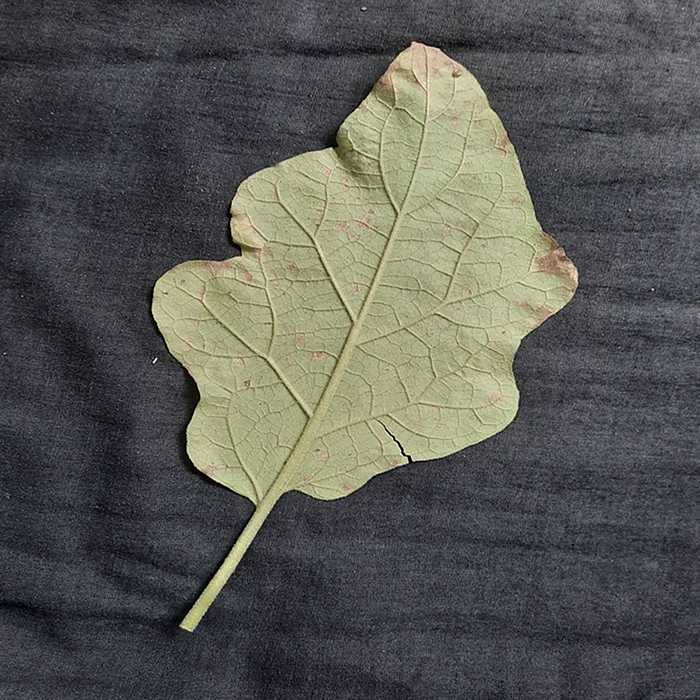
Plant: Eggplant
Label: Eggplant Cercopora leaf spot